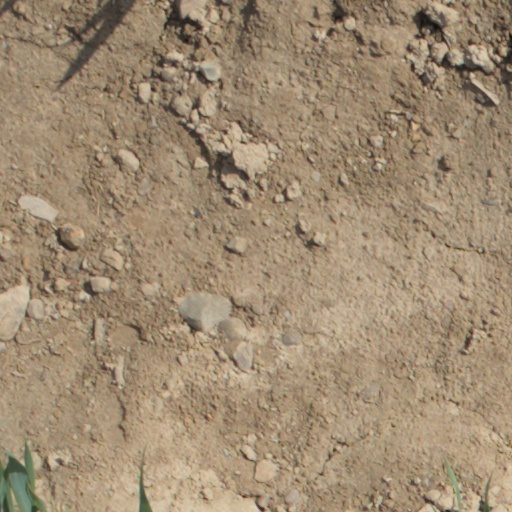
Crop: wheat